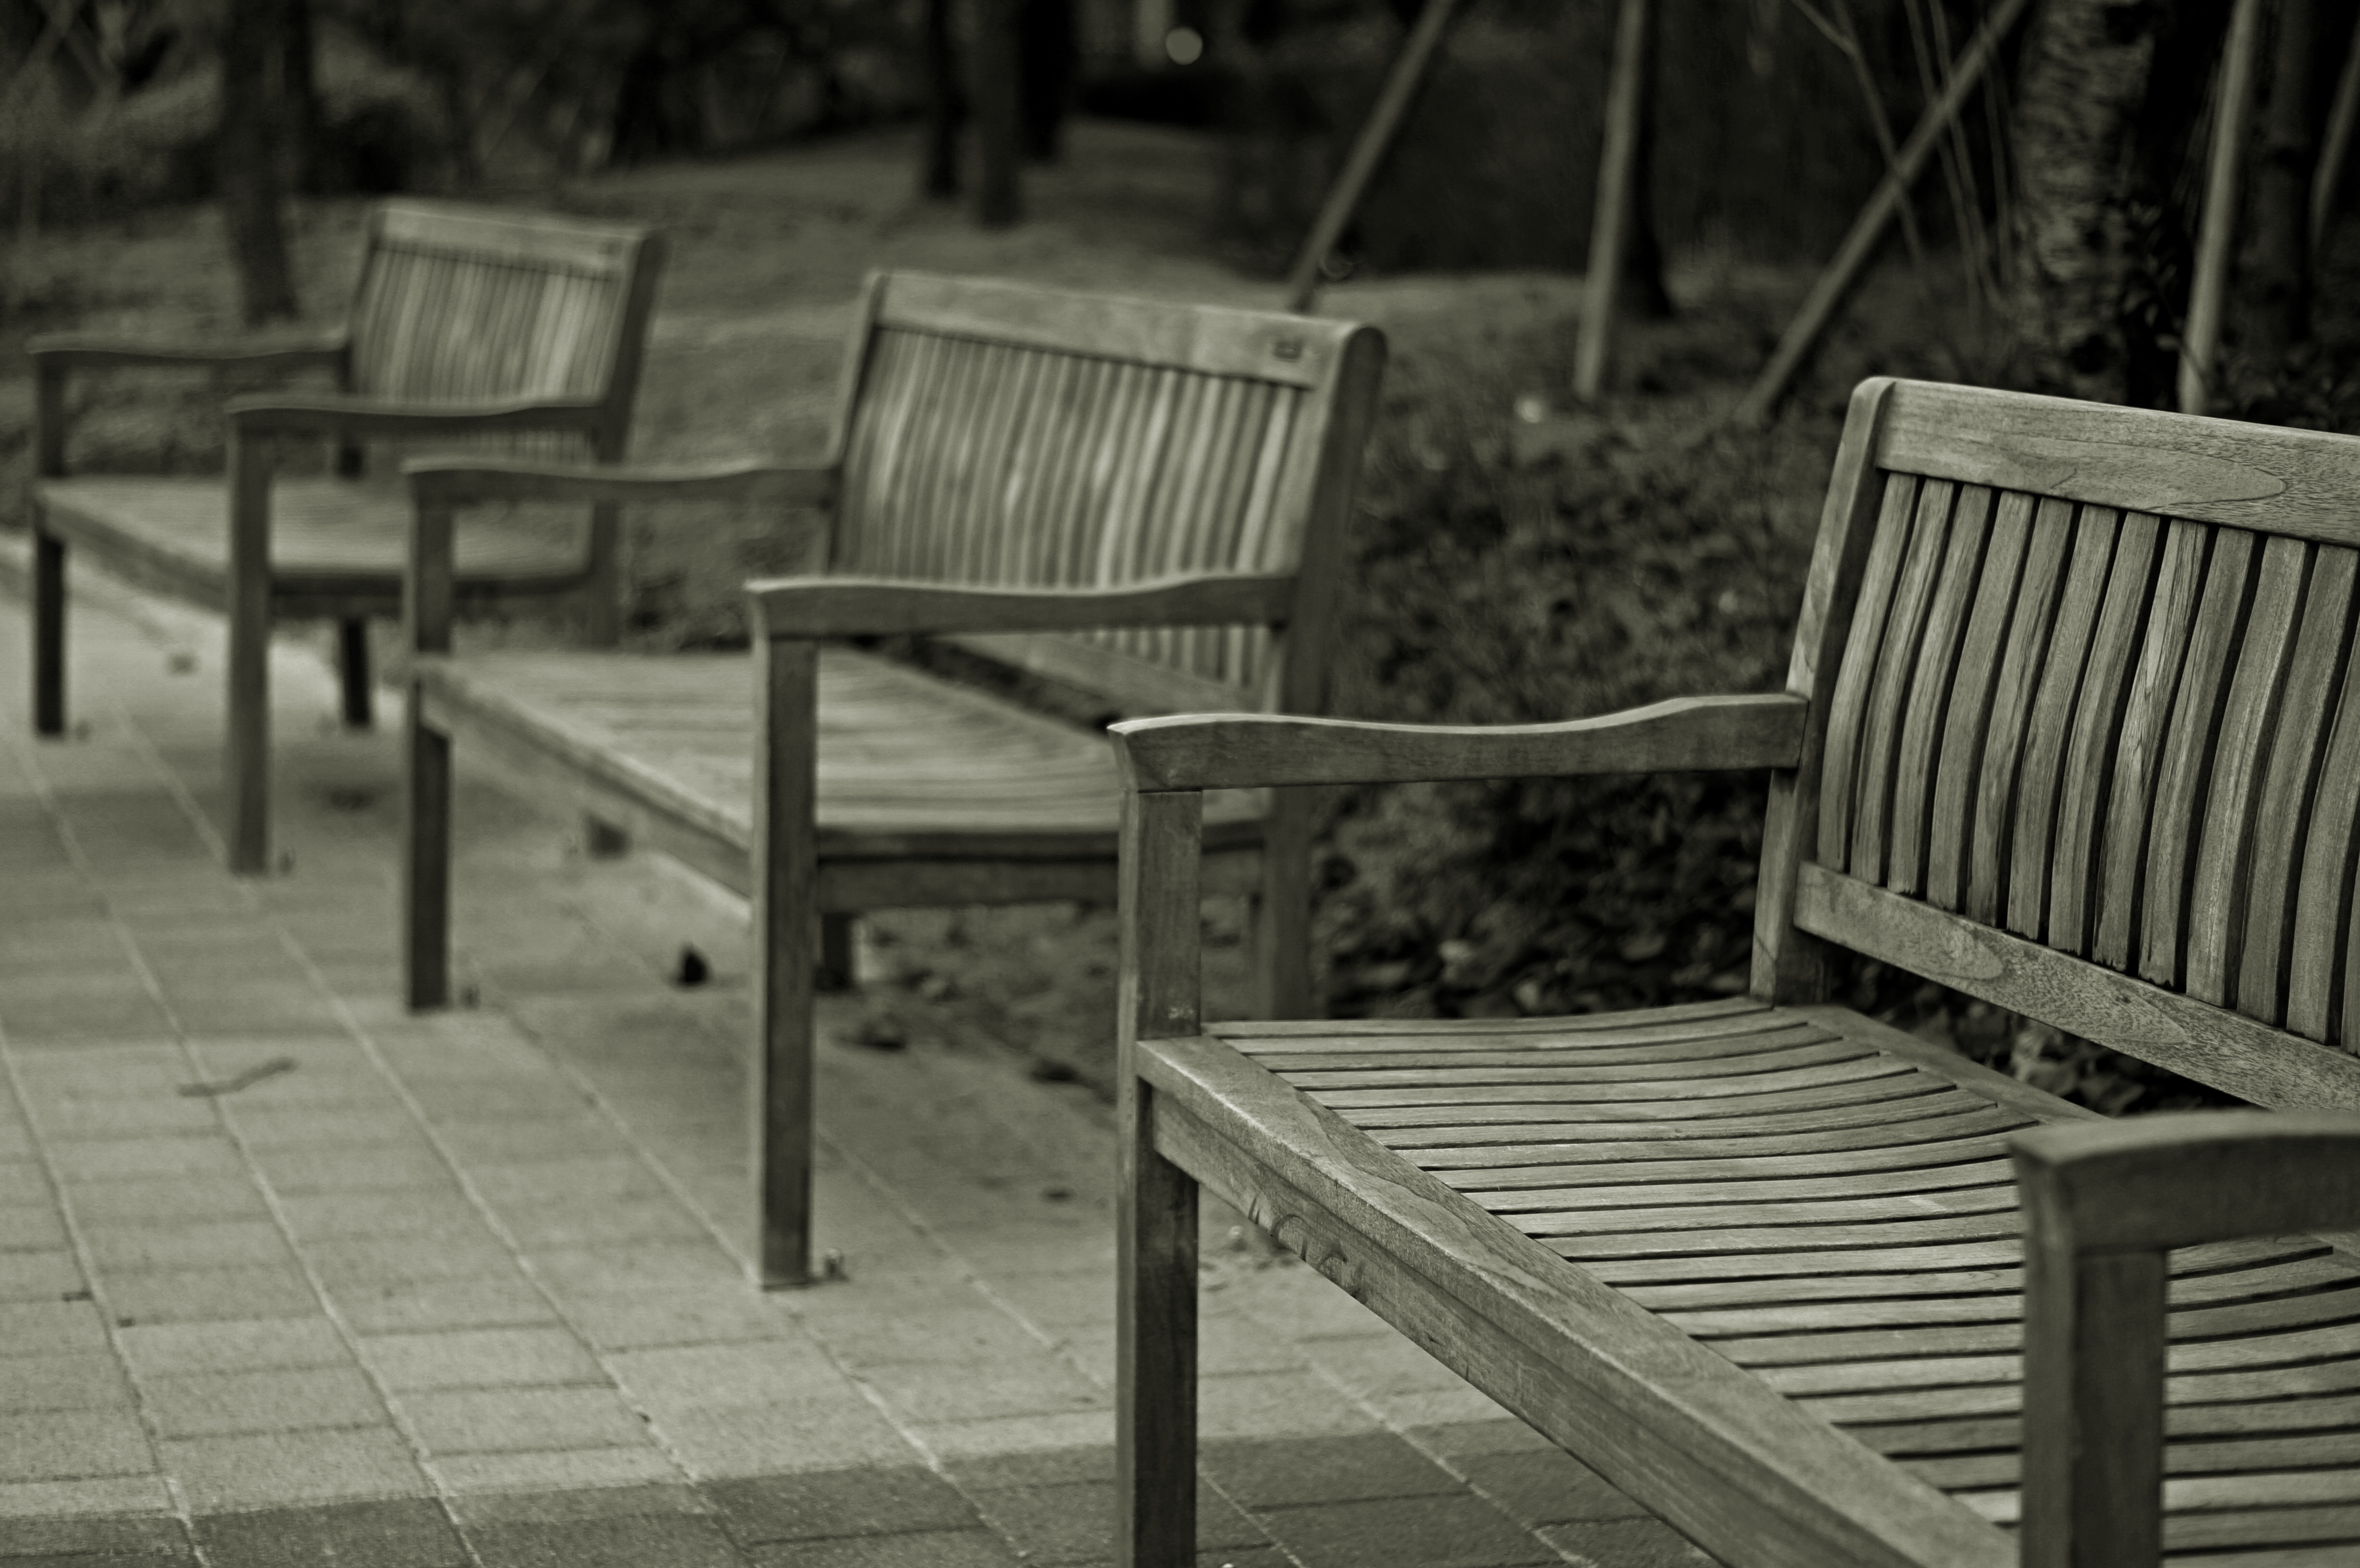
autumn, fall, bench, loneliness, fallen leaves, white, black, monochrome, furniture, outdoor furniture, black and white, chair, outdoor bench, monochrome photography, tree, wood, line, photography, outdoor table, table, plant, style, Tints and shades